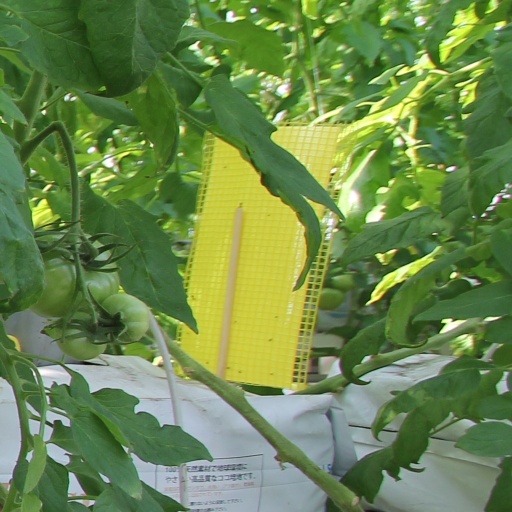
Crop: tomato